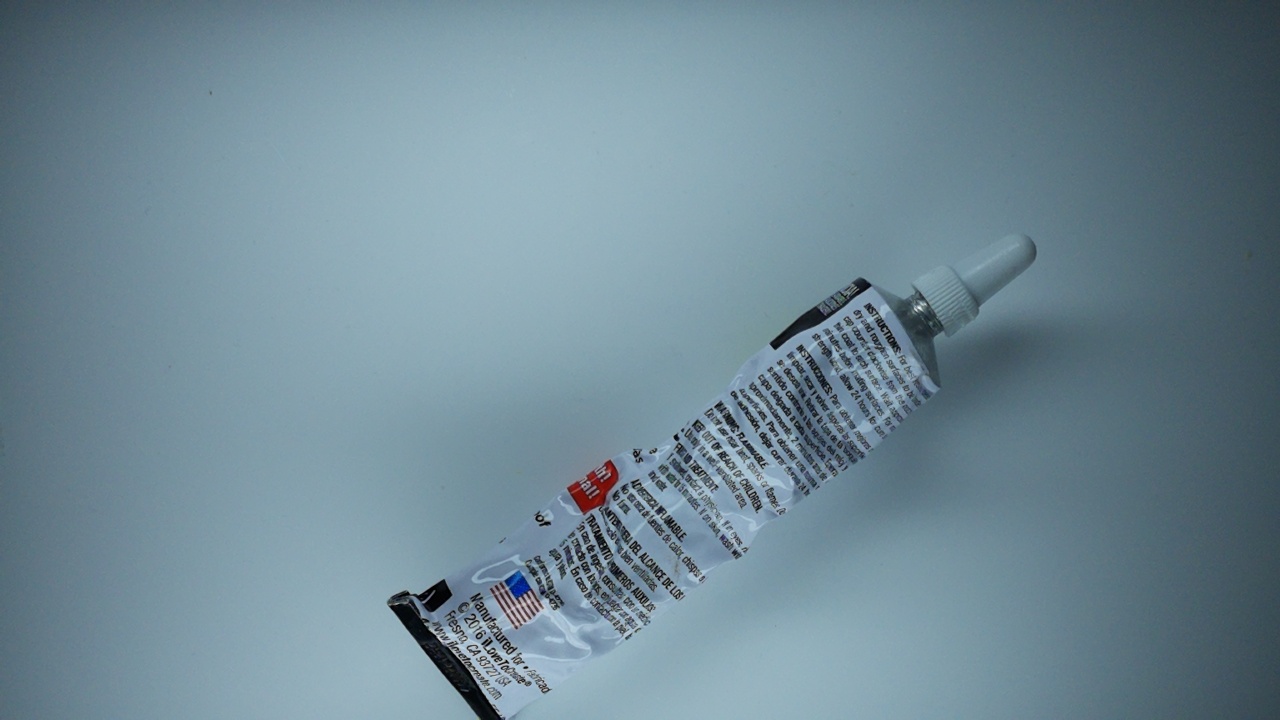
Label: trash